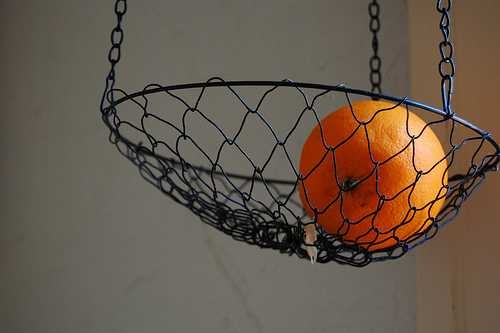
Label: Orange